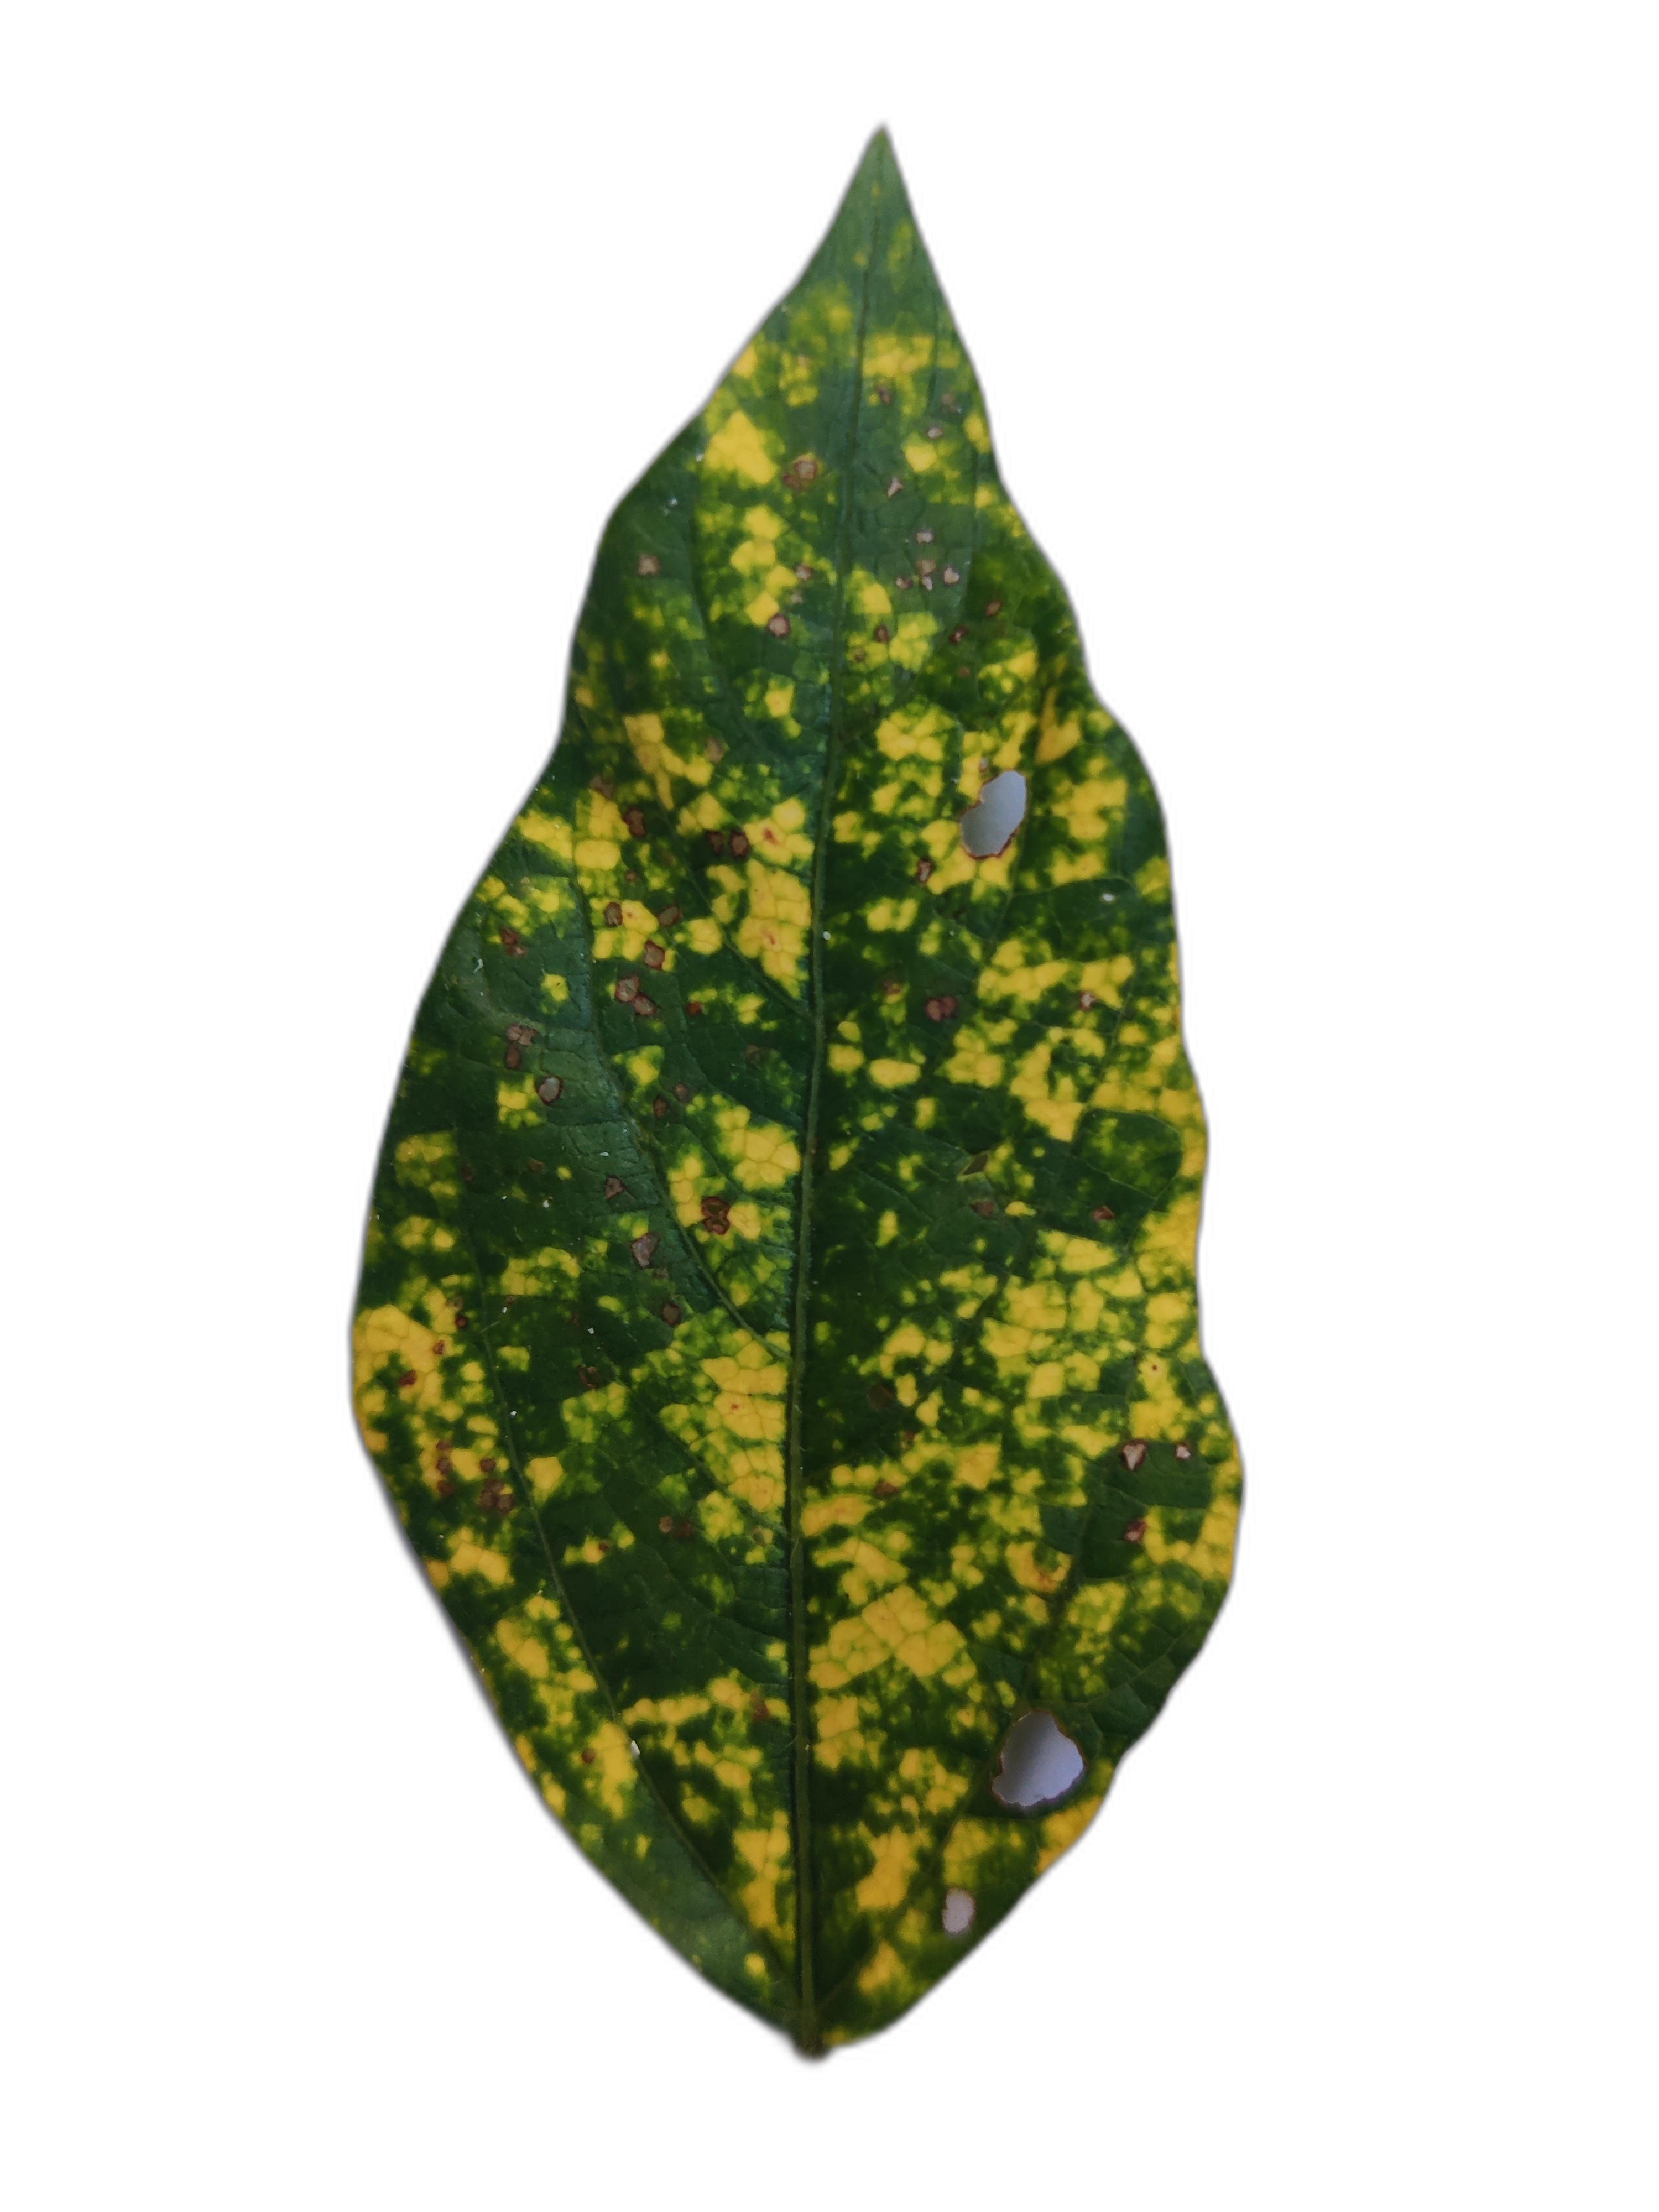
Label: Yellow Mosaic